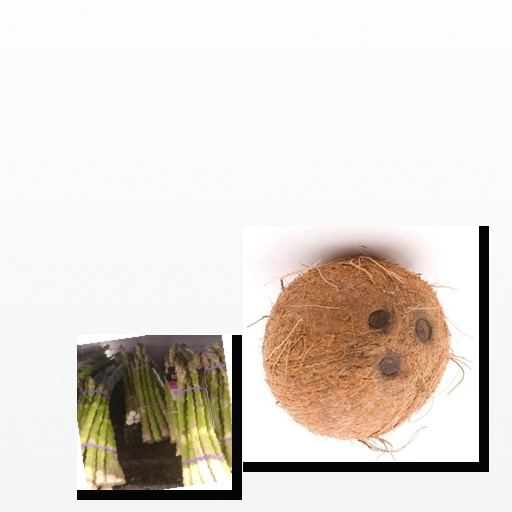
Food items: asparagus, coconut